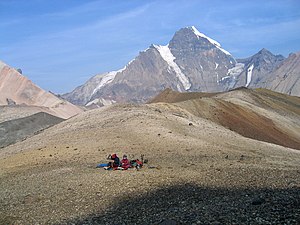
Wrangell-St. Elias National Park
Vandrere i et pas mellem Mt. Sanford og Mt. Drum.